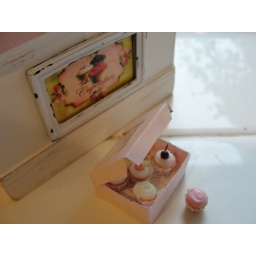
little cupcake in a pink box love....